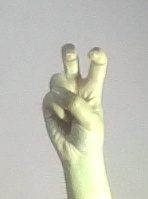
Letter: toot